Crawford Castle

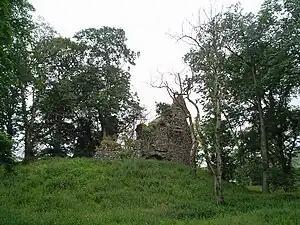
The ruins of Crawford Castle

Crawford Castle, substantially in ruins, is located on the north bank of the River Clyde, around north of Crawford, South Lanarkshire, Scotland. The ruins stand on an earlier motte and bailey earthwork. The castle is also known as Lindsay Tower, after its former owners, the Lindsay family. The strategic location of the castle, at , guards the strategically important Mennock Pass from England into the upper Clyde Valley.